Isawa, Yamanashi

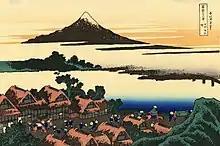
Hokusai

On October 12, 2004, Isawa, along with the towns of Ichinomiya, Misaka and Yatsushiro, the village of Sakaigawa (all from Higashiyatsushiro District), and the town of Kasugai (from Higashiyamanashi District), was merged to create the city of Fuefuki.